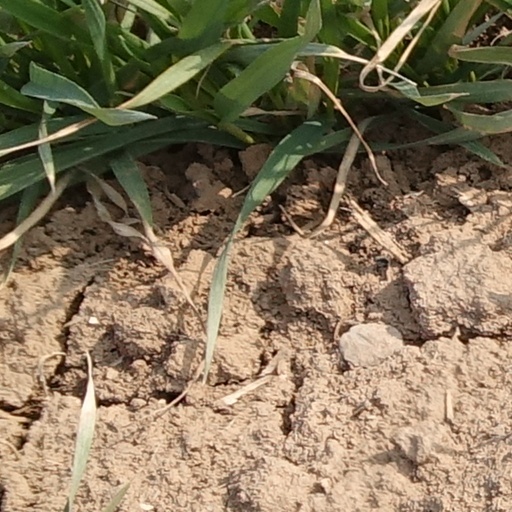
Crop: wheat